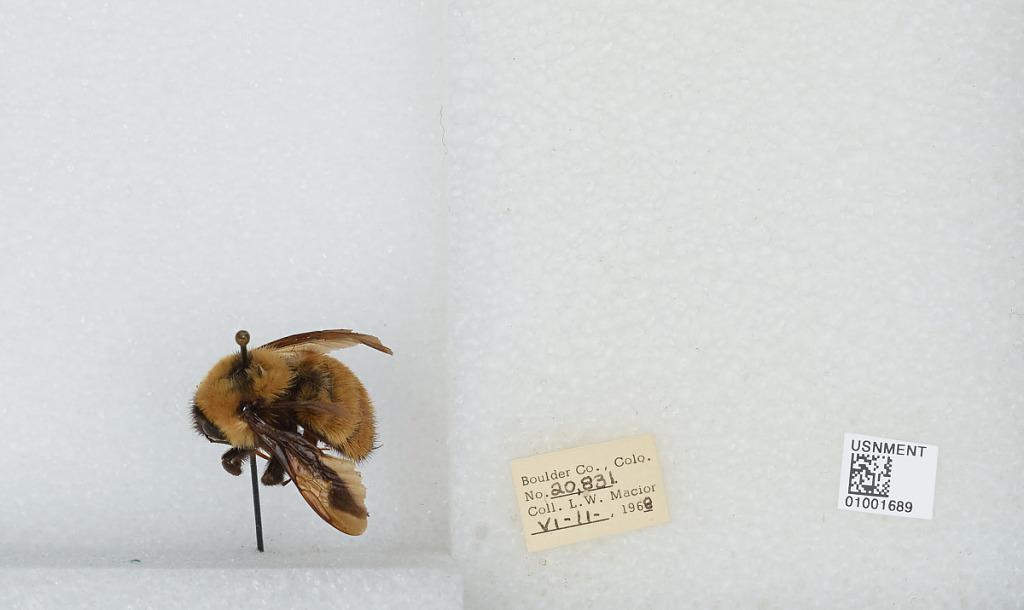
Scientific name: Bombus (Fervidobombus) fervidus fervidus (Fabricius)
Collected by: L. Macior
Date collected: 1968-6-11
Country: United States
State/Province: Colorado
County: Boulder
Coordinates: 40.09, -105.36